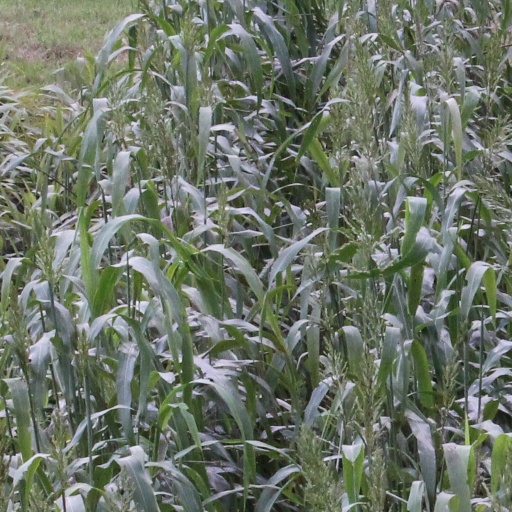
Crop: sorghum